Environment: real
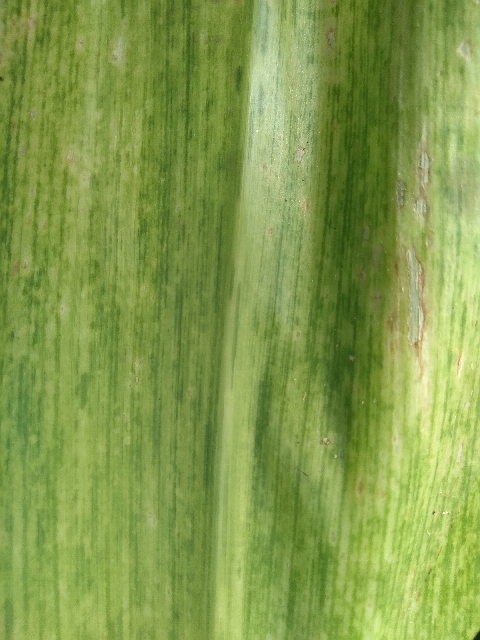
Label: lethal_necrosis